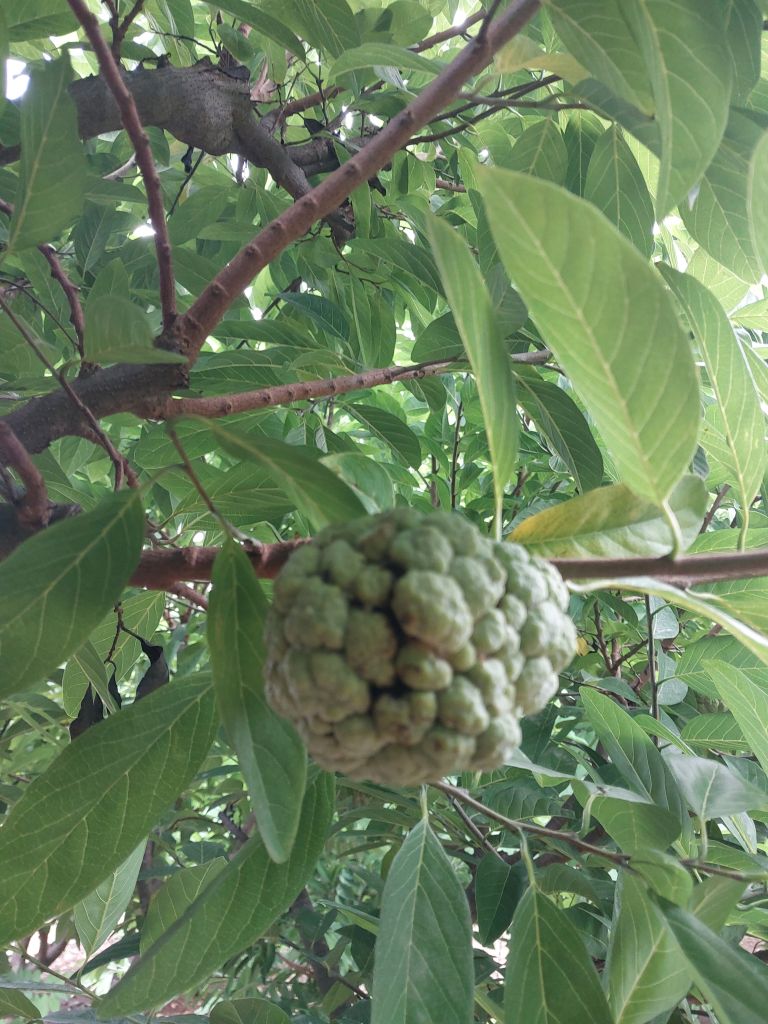
Disease label: Athracnose